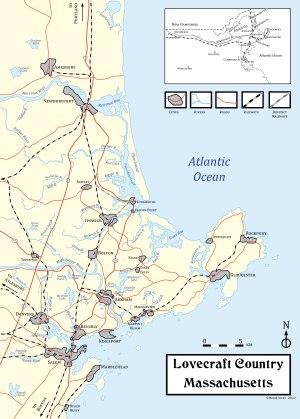
Le mythe de Cthulhu est un univers de fiction collectif, développé par de multiples auteurs à partir de l'œuvre de l'écrivain américain Howard Phillips Lovecraft.
Le pays de Lovecraft décrit l'ensemble des lieux de Nouvelle-Angleterre, fictifs ou réels, utilisés par l'écrivain américain H. P. Lovecraft dans plusieurs de ses récifs fantastiques, et développés par la suite par d'autres écrivains travaillant sur le mythe de Cthulhu. Le critique S. T. Joshi appelle cette région la région de la Miskatonic, d'après sa rivière et son université fictives, tandis que son biographe Lin Carter la nomme comté de Miskatonic.